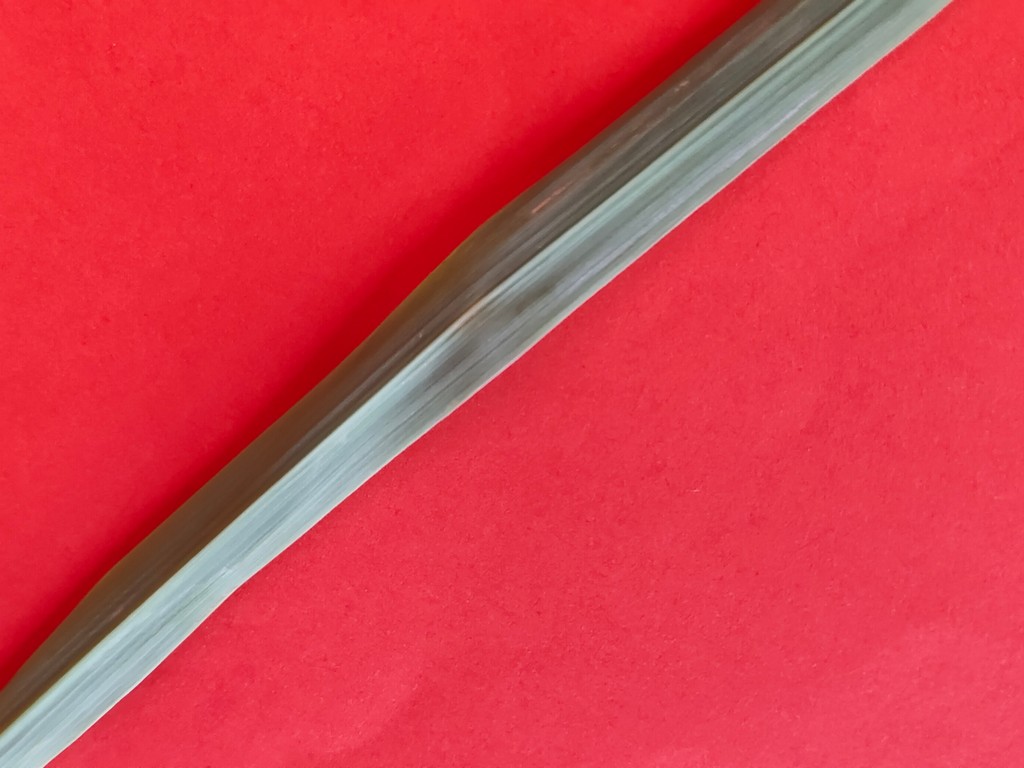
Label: Healthy